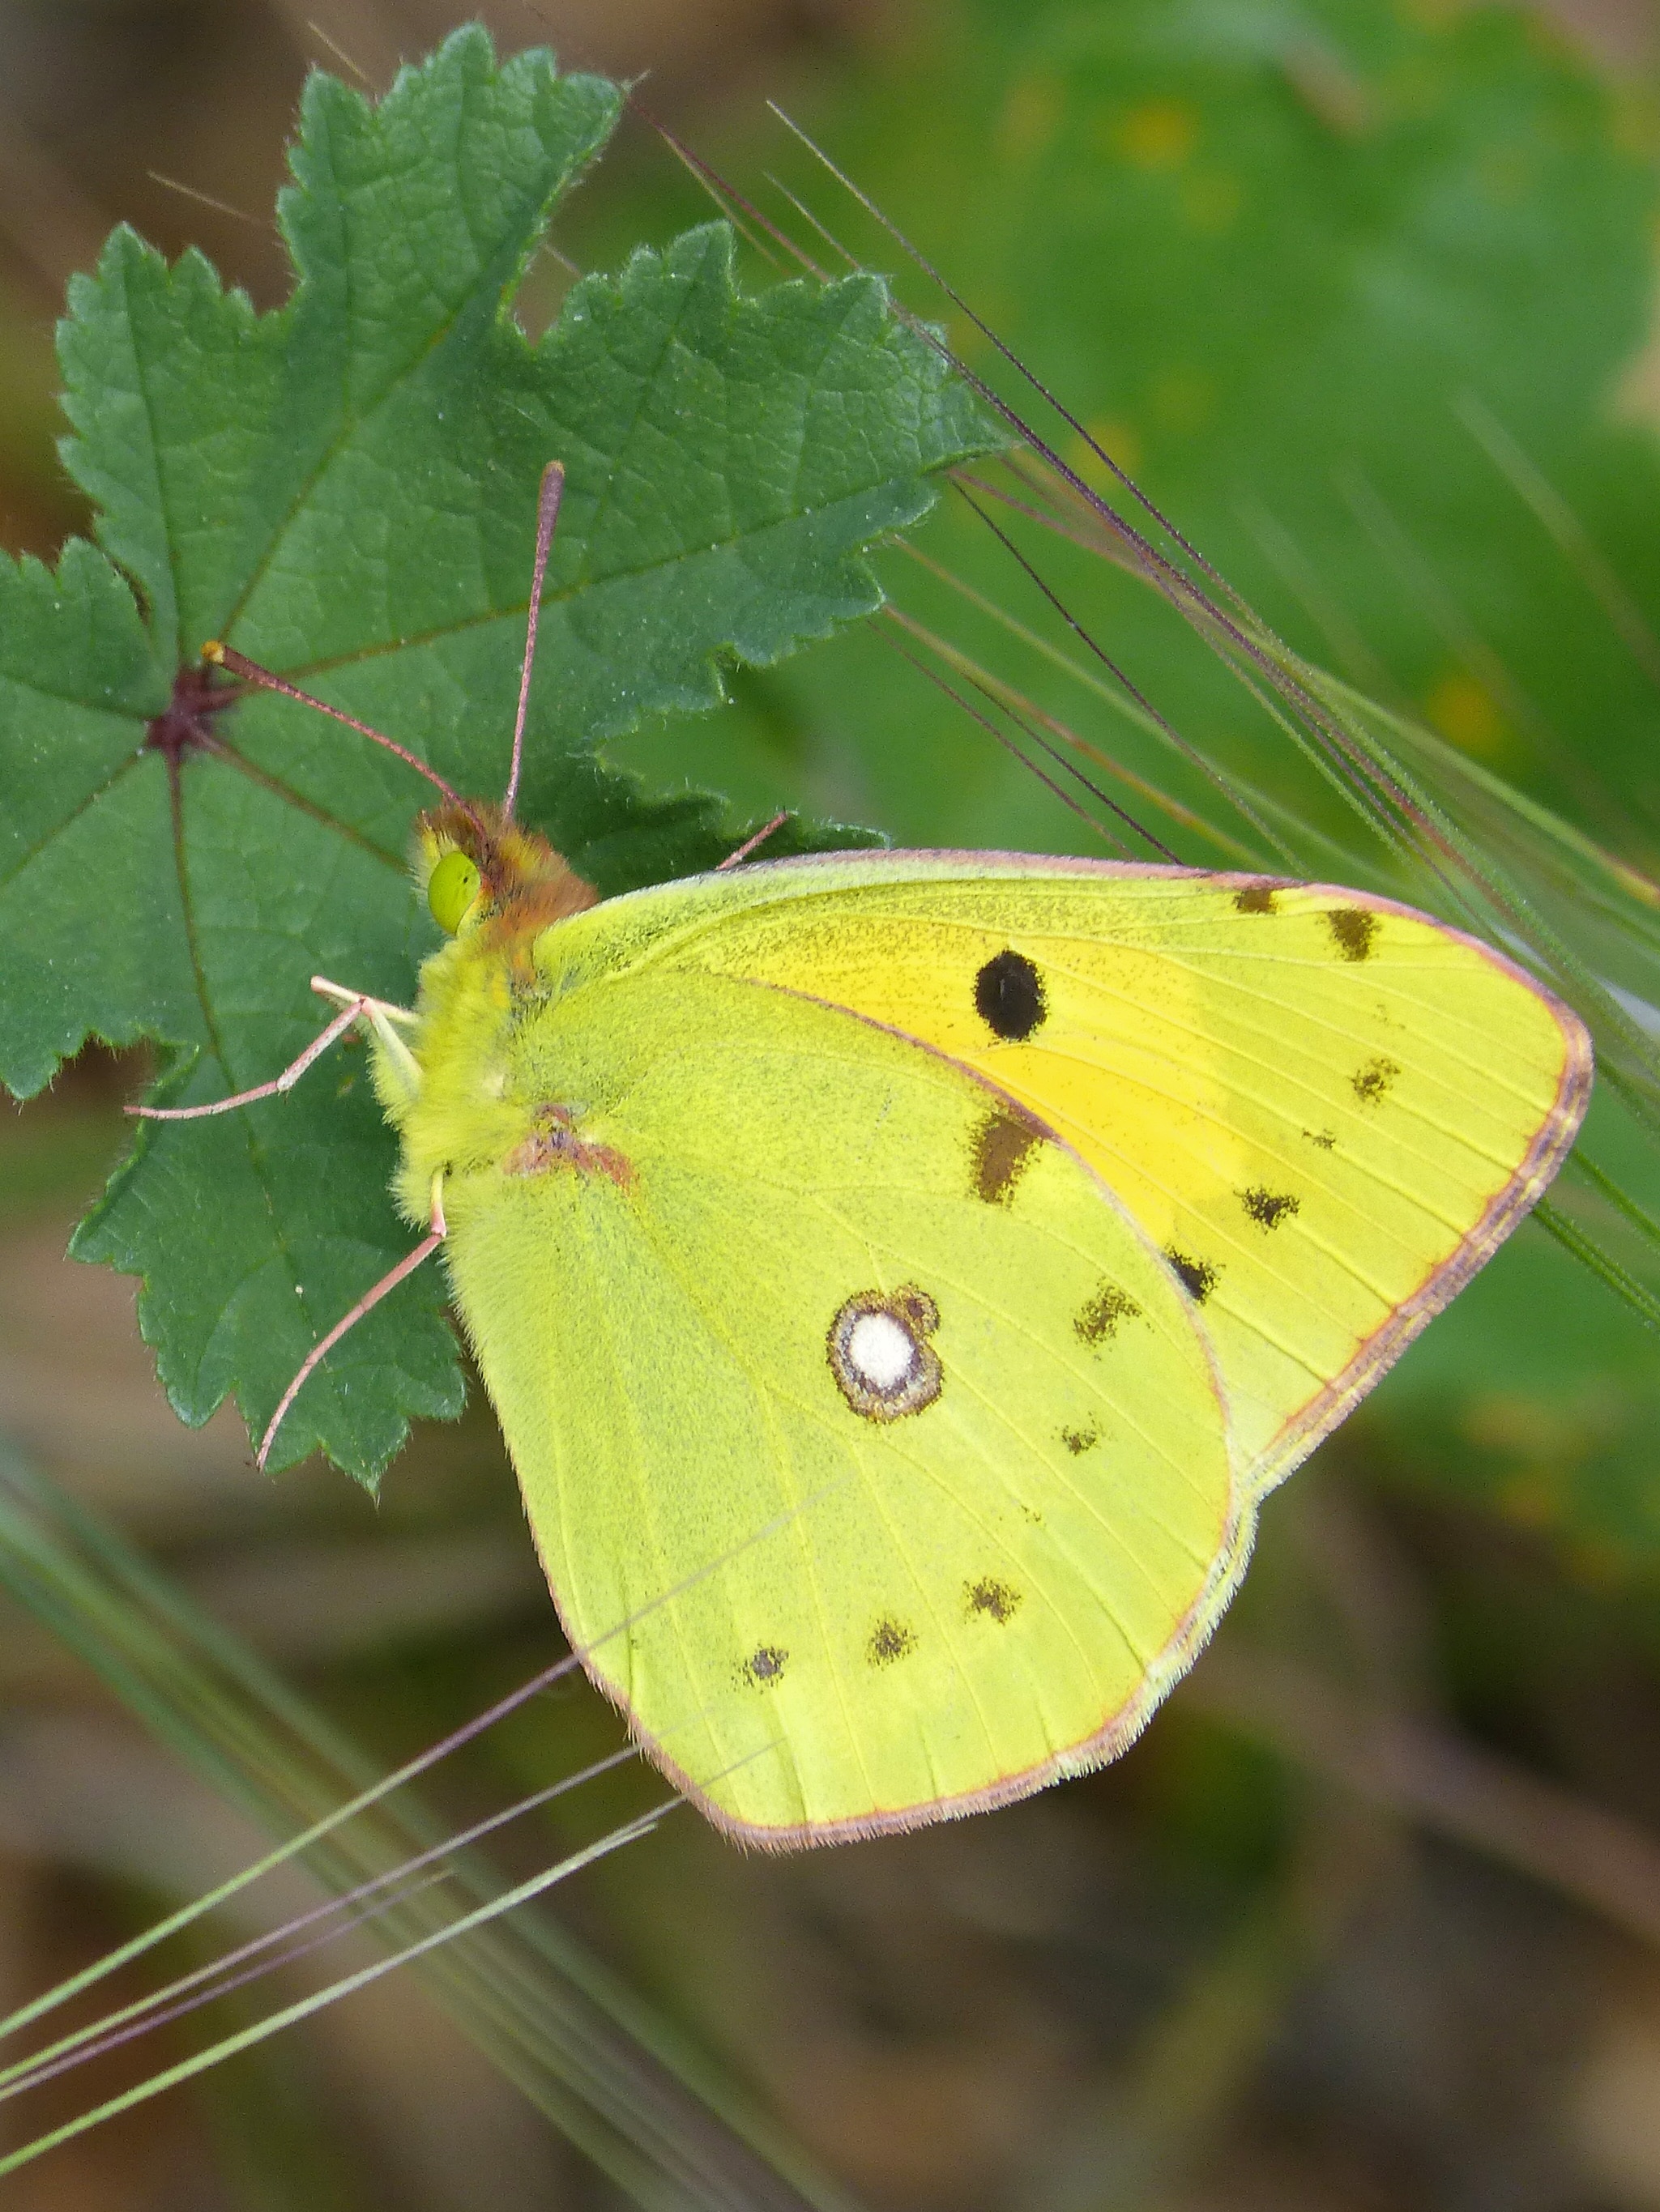
nature, wing, leaf, flower, green, insect, butterfly, yellow, fauna, invertebrate, close up, pieridae, macro photography, arthropod, pollinator, colias croceus, safranera de l alfals, plant stem, moths and butterflies, lycaenid, brush footed butterfly, colias